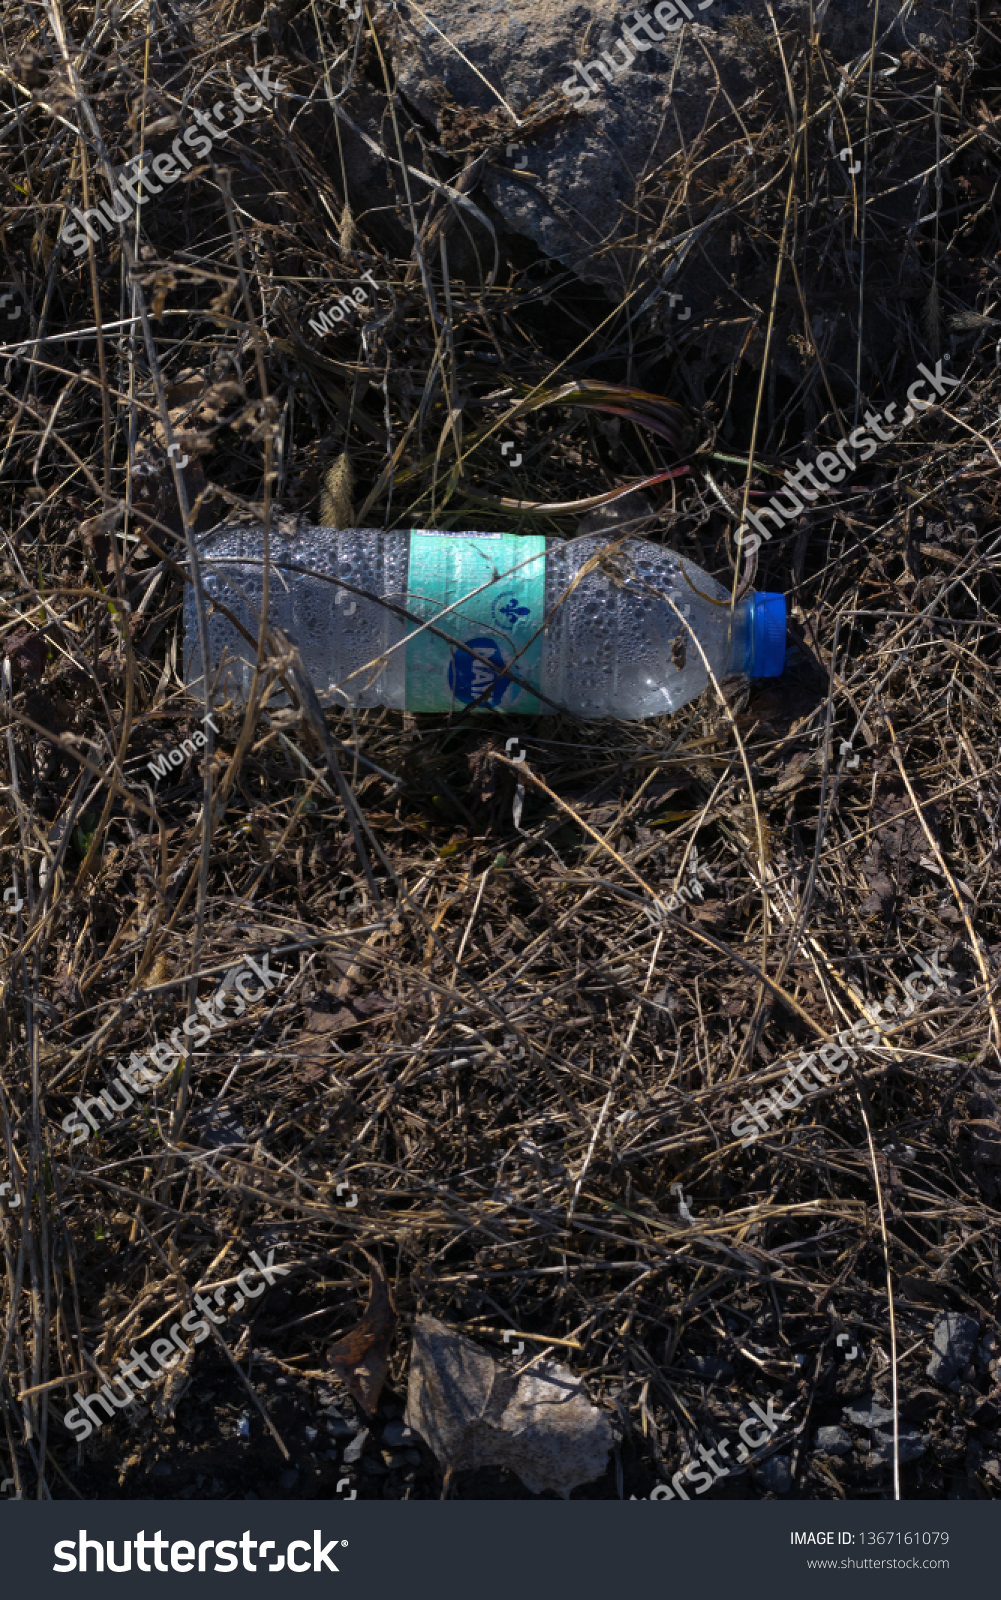
Label: plastic